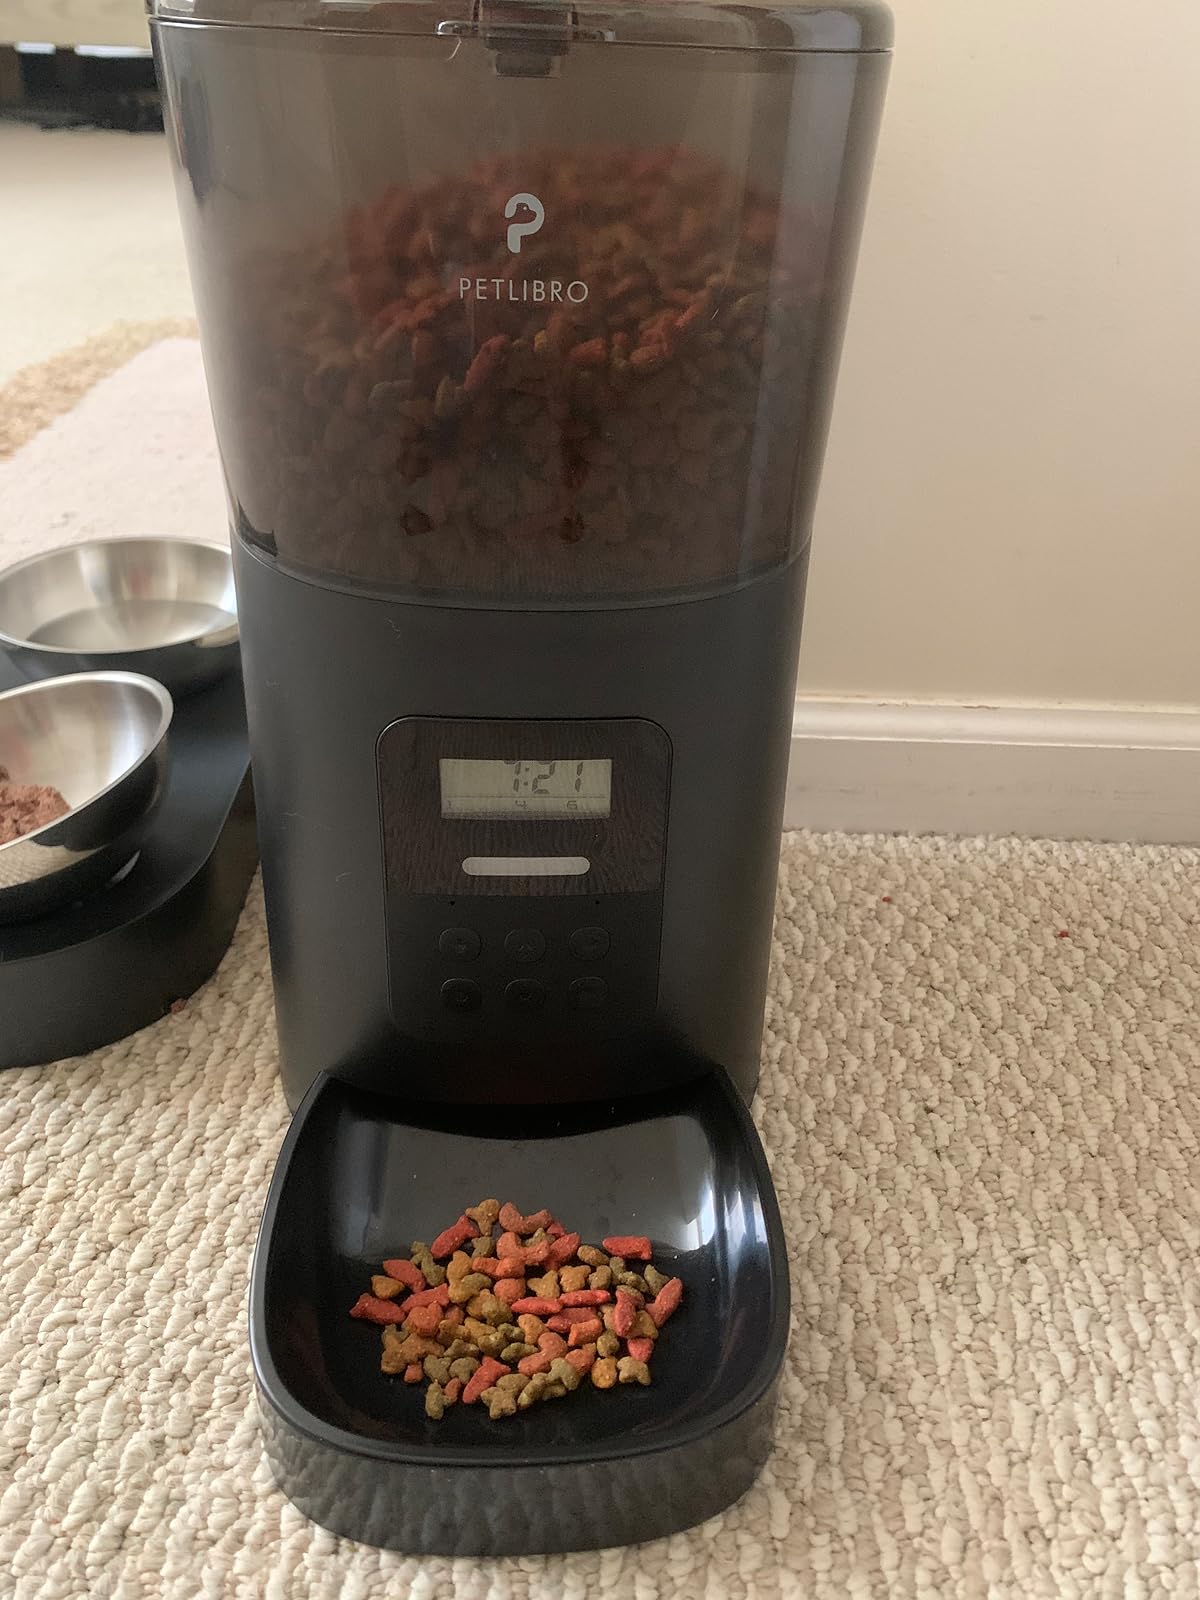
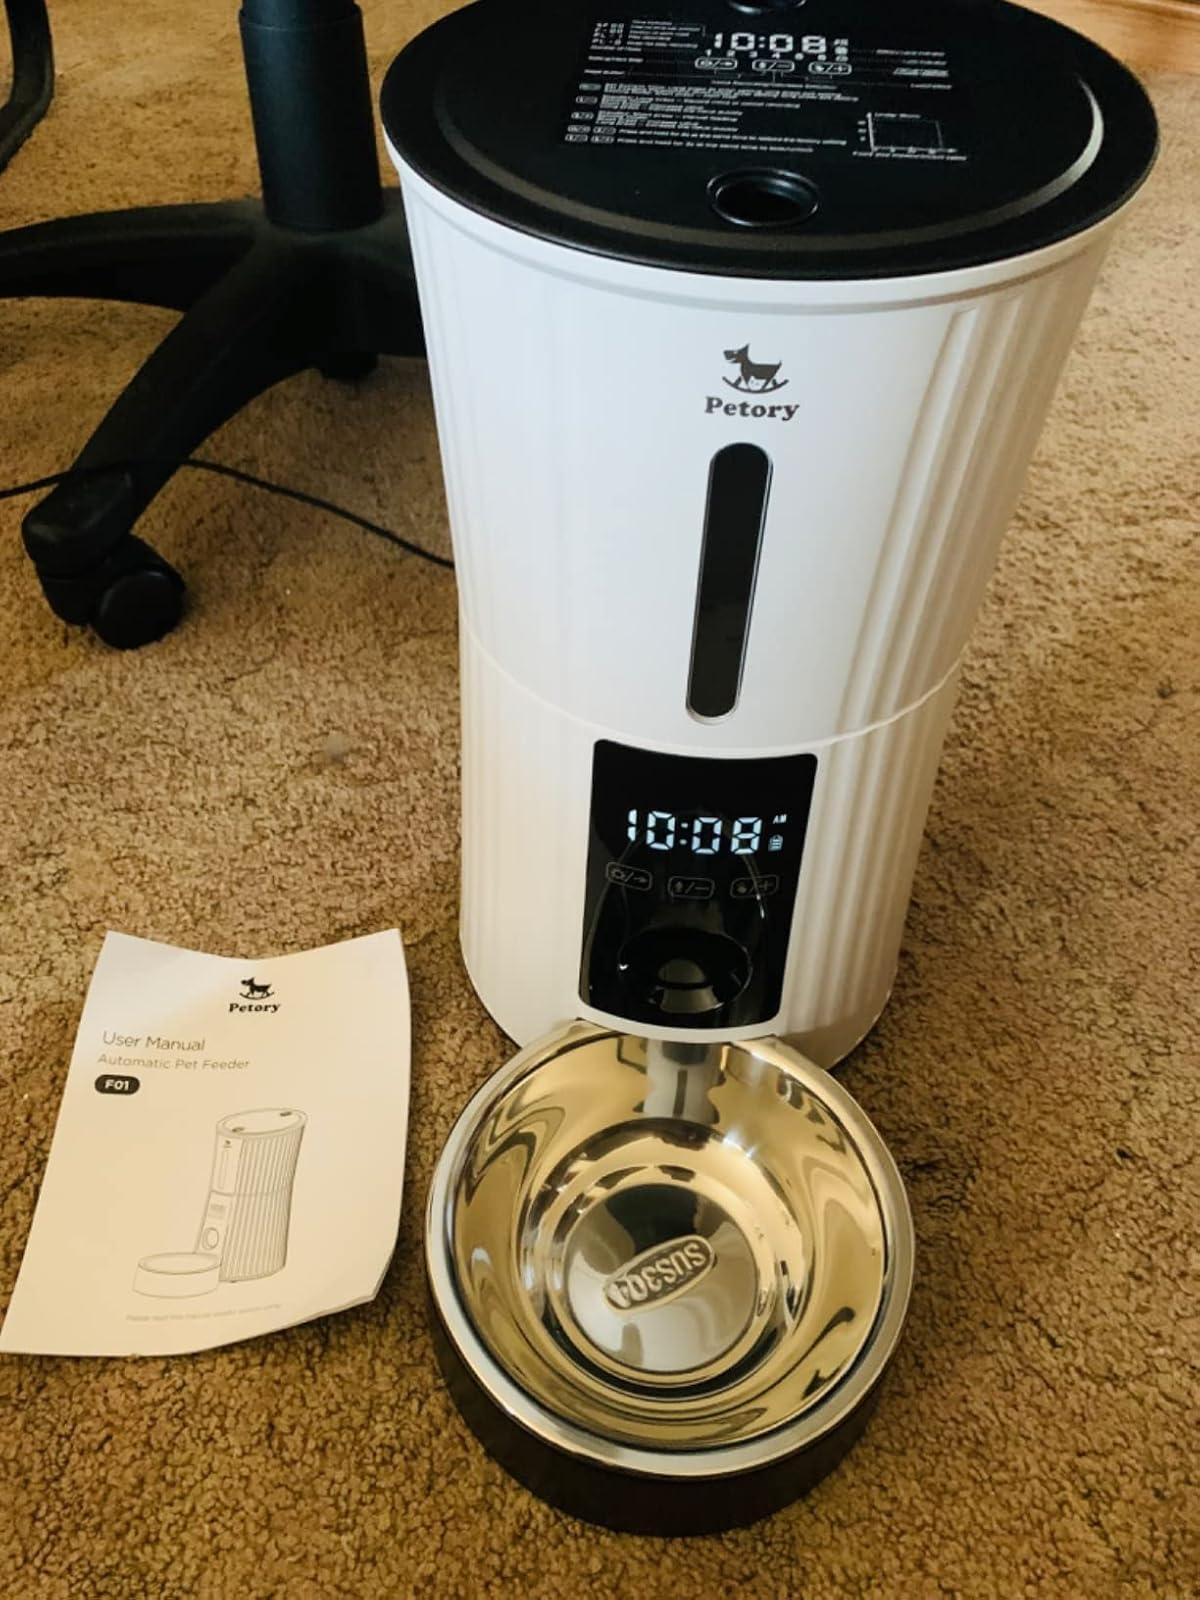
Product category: items_feeder
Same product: no